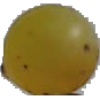
Label: Grape White 3